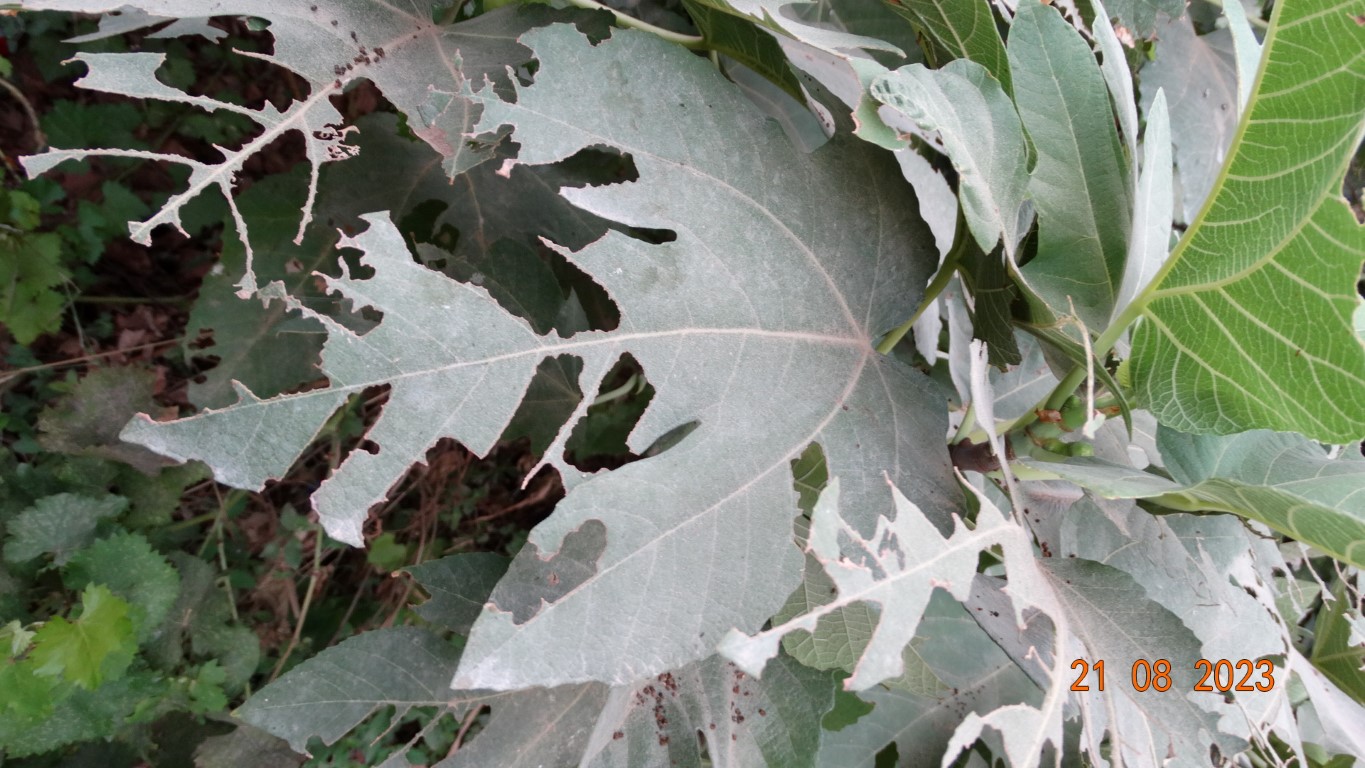
Label: infected